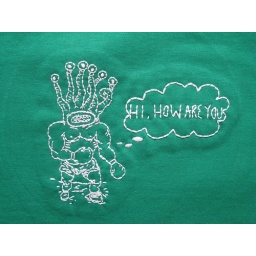
I made this t-shirt for my son using all white Glow in the Dark thread... (SS patterns)